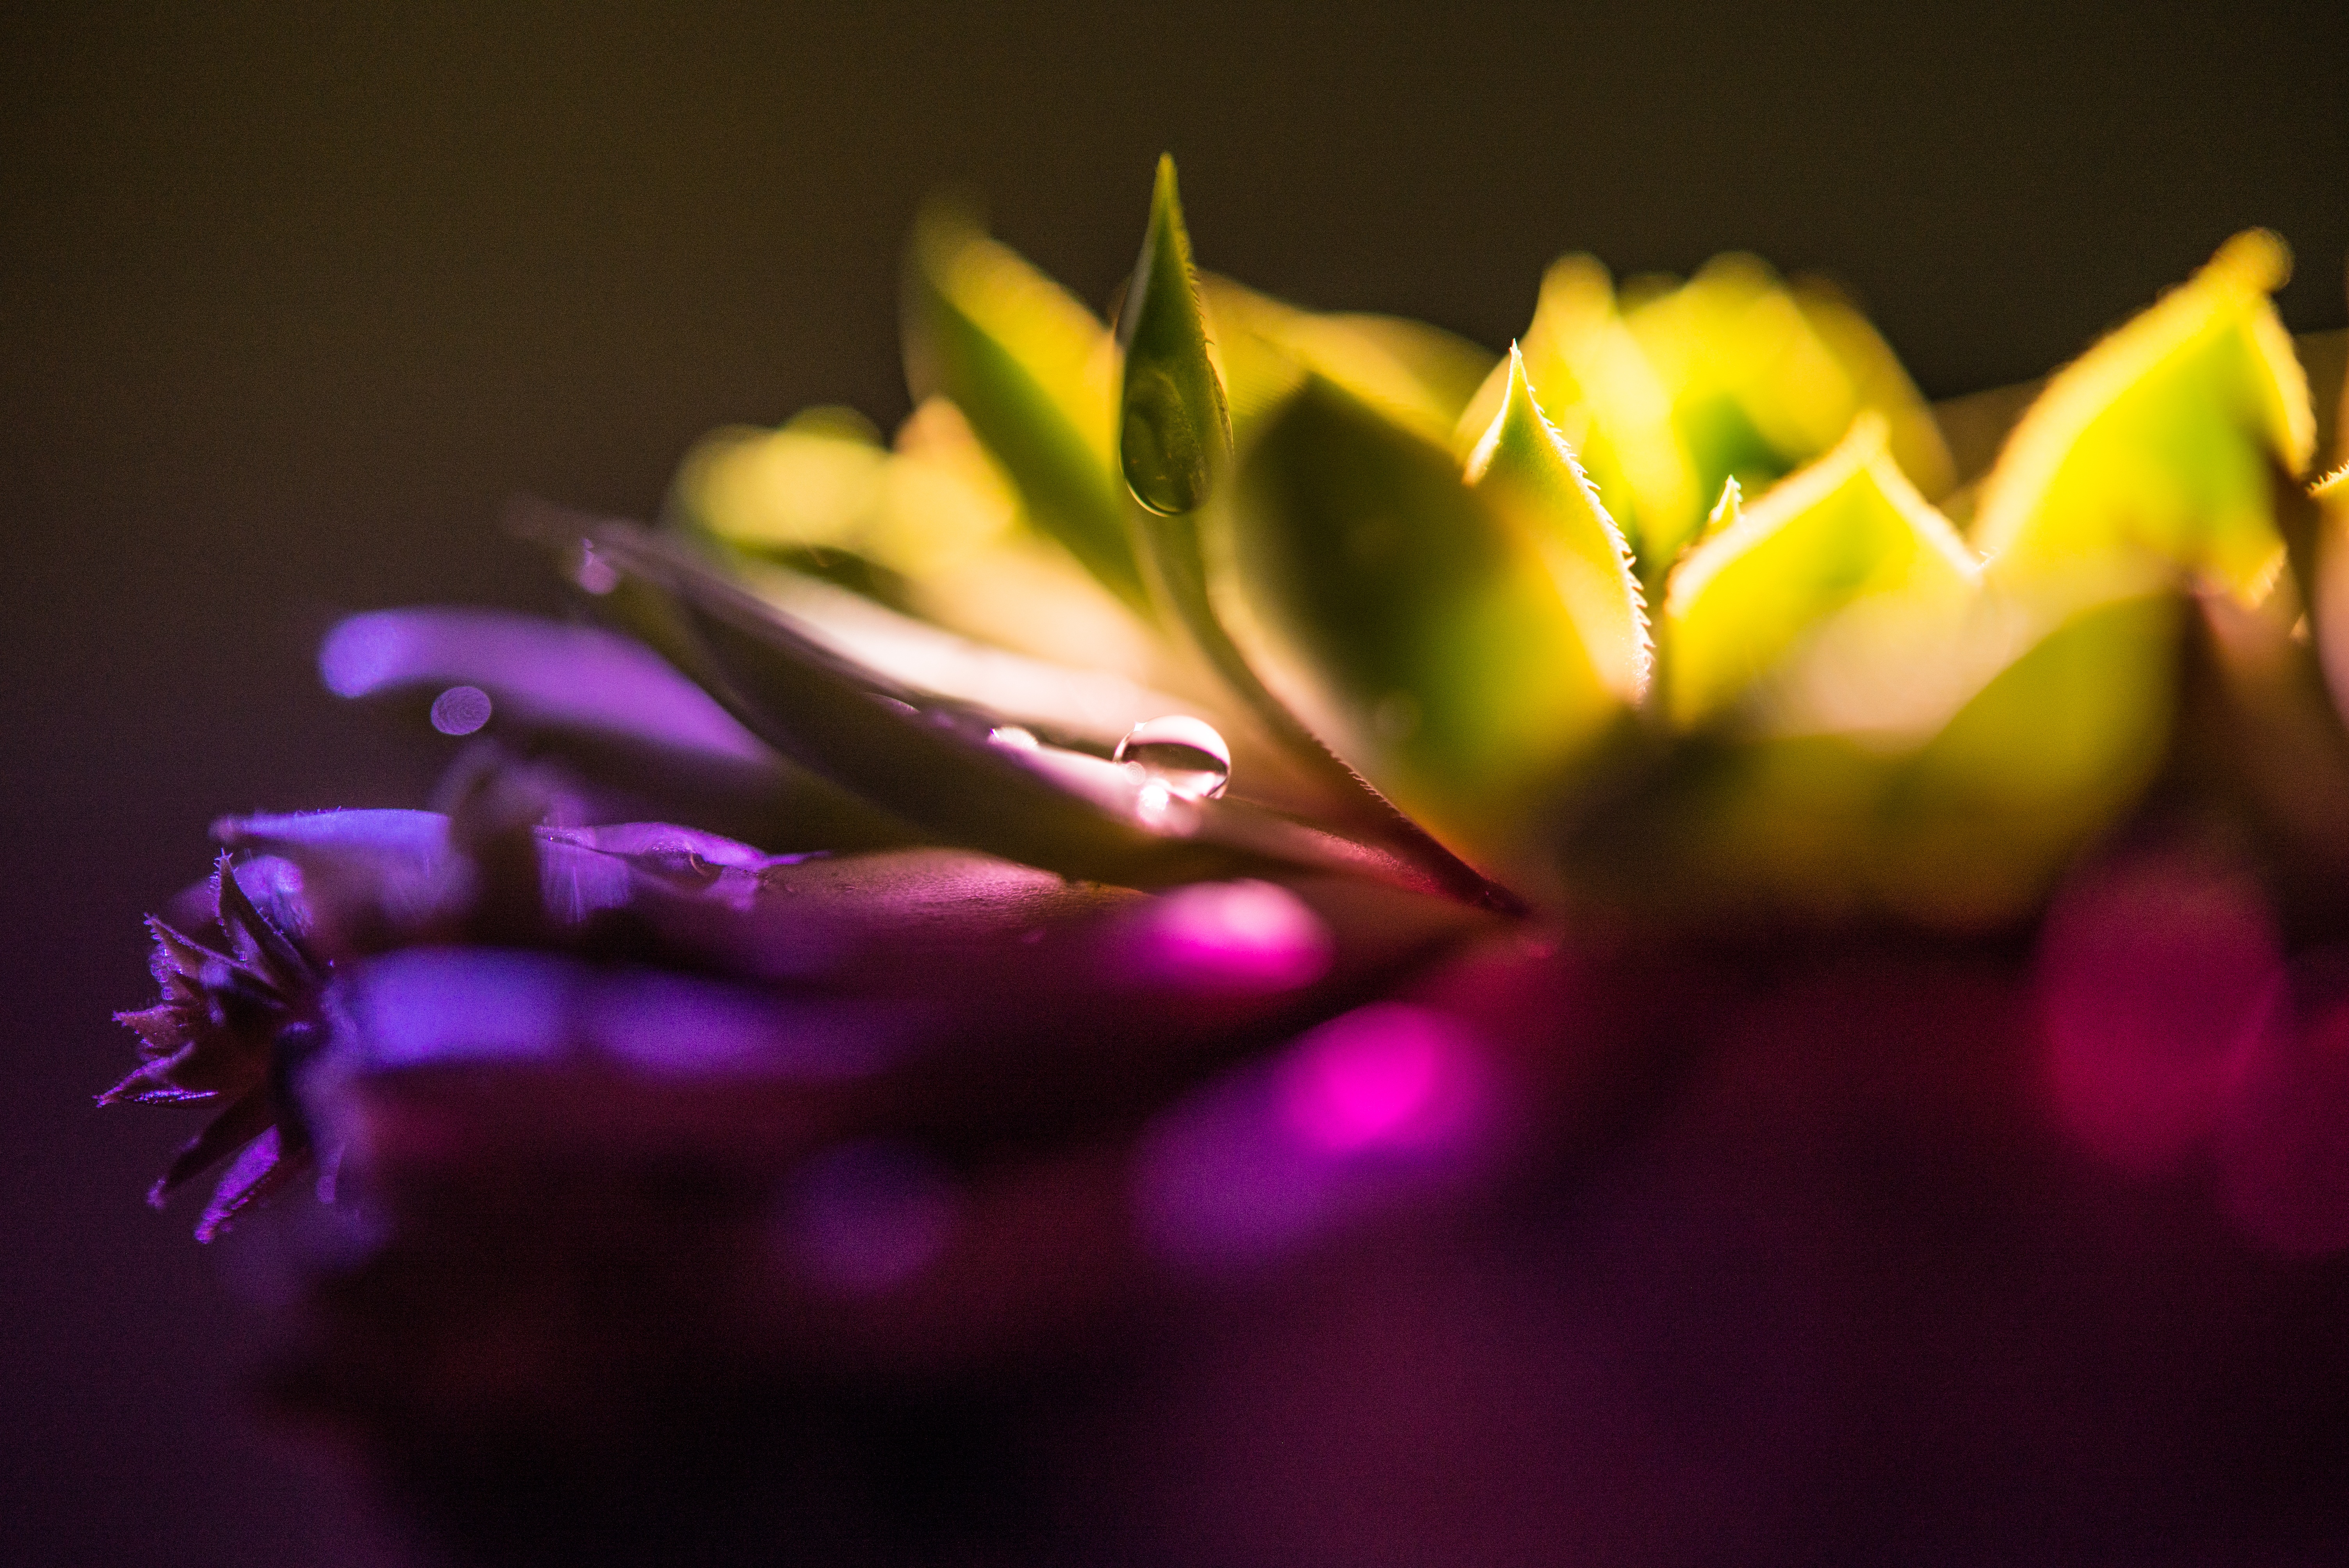
nature, blossom, prickly, cactus, light, plant, photography, leaf, flower, purple, petal, atmosphere, dark, decoration, green, high, color, natural, darkness, black, colorful, yellow, pink, flora, close up, colors, macro photography, flowering plant, soft light, tripping, land plant